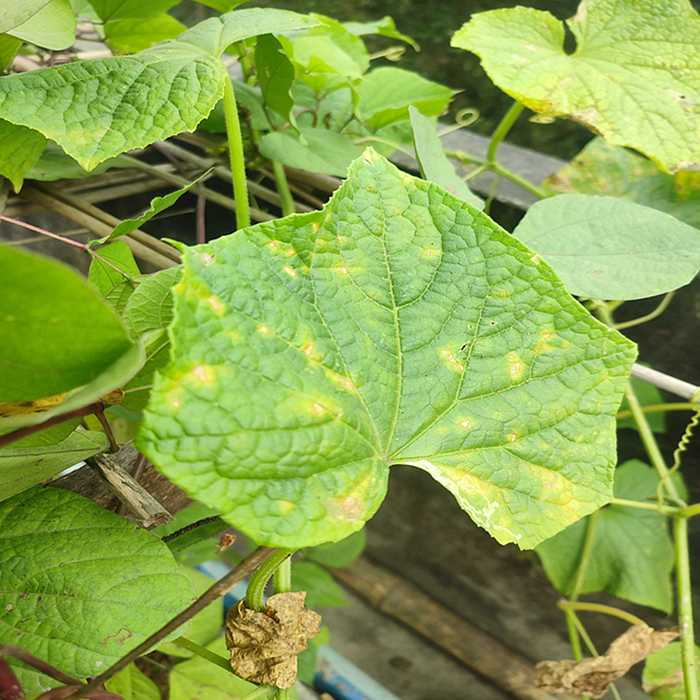
Plant: Cucumber
Label: Downy mildew